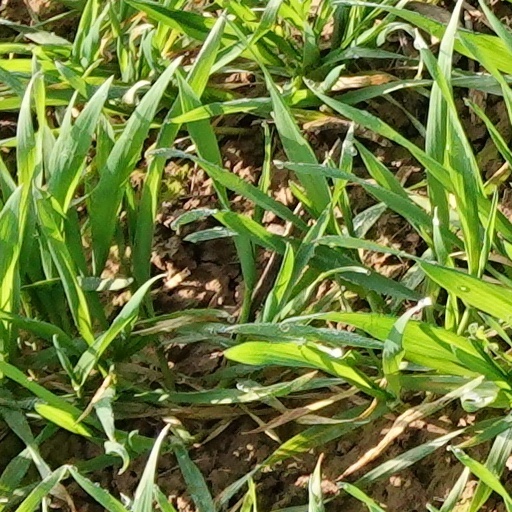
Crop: wheat